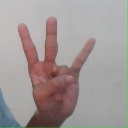
अक्षर: क्ष